Maggie Simpson

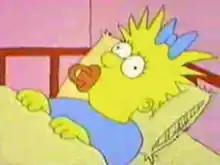
Maggie in her first appearance in the Ullman short "Good Night".

Matt Groening conceived Maggie and the rest of the Simpson family in 1986 in the lobby of James L. Brooks's office. Groening had been called in to pitch a series of animated shorts for "The Tracey Ullman Show", and had intended to present an adaptation of his "Life in Hell" comic strip. When he realized that animating "Life in Hell" would require him to rescind publication rights for his life's work, Groening decided to go in another direction, and hurriedly sketched out his version of a dysfunctional family and named the characters after members of his own family. The baby of the family was named Maggie after Groening's youngest sister. Maggie then made her debut with the rest of the Simpsons family on April 19, 1987, in the short "Good Night". In 1989, the shorts were adapted into "The Simpsons", a half-hour series that would air on the Fox Broadcasting Company. Maggie and the rest of the family remained the main characters on this new show.